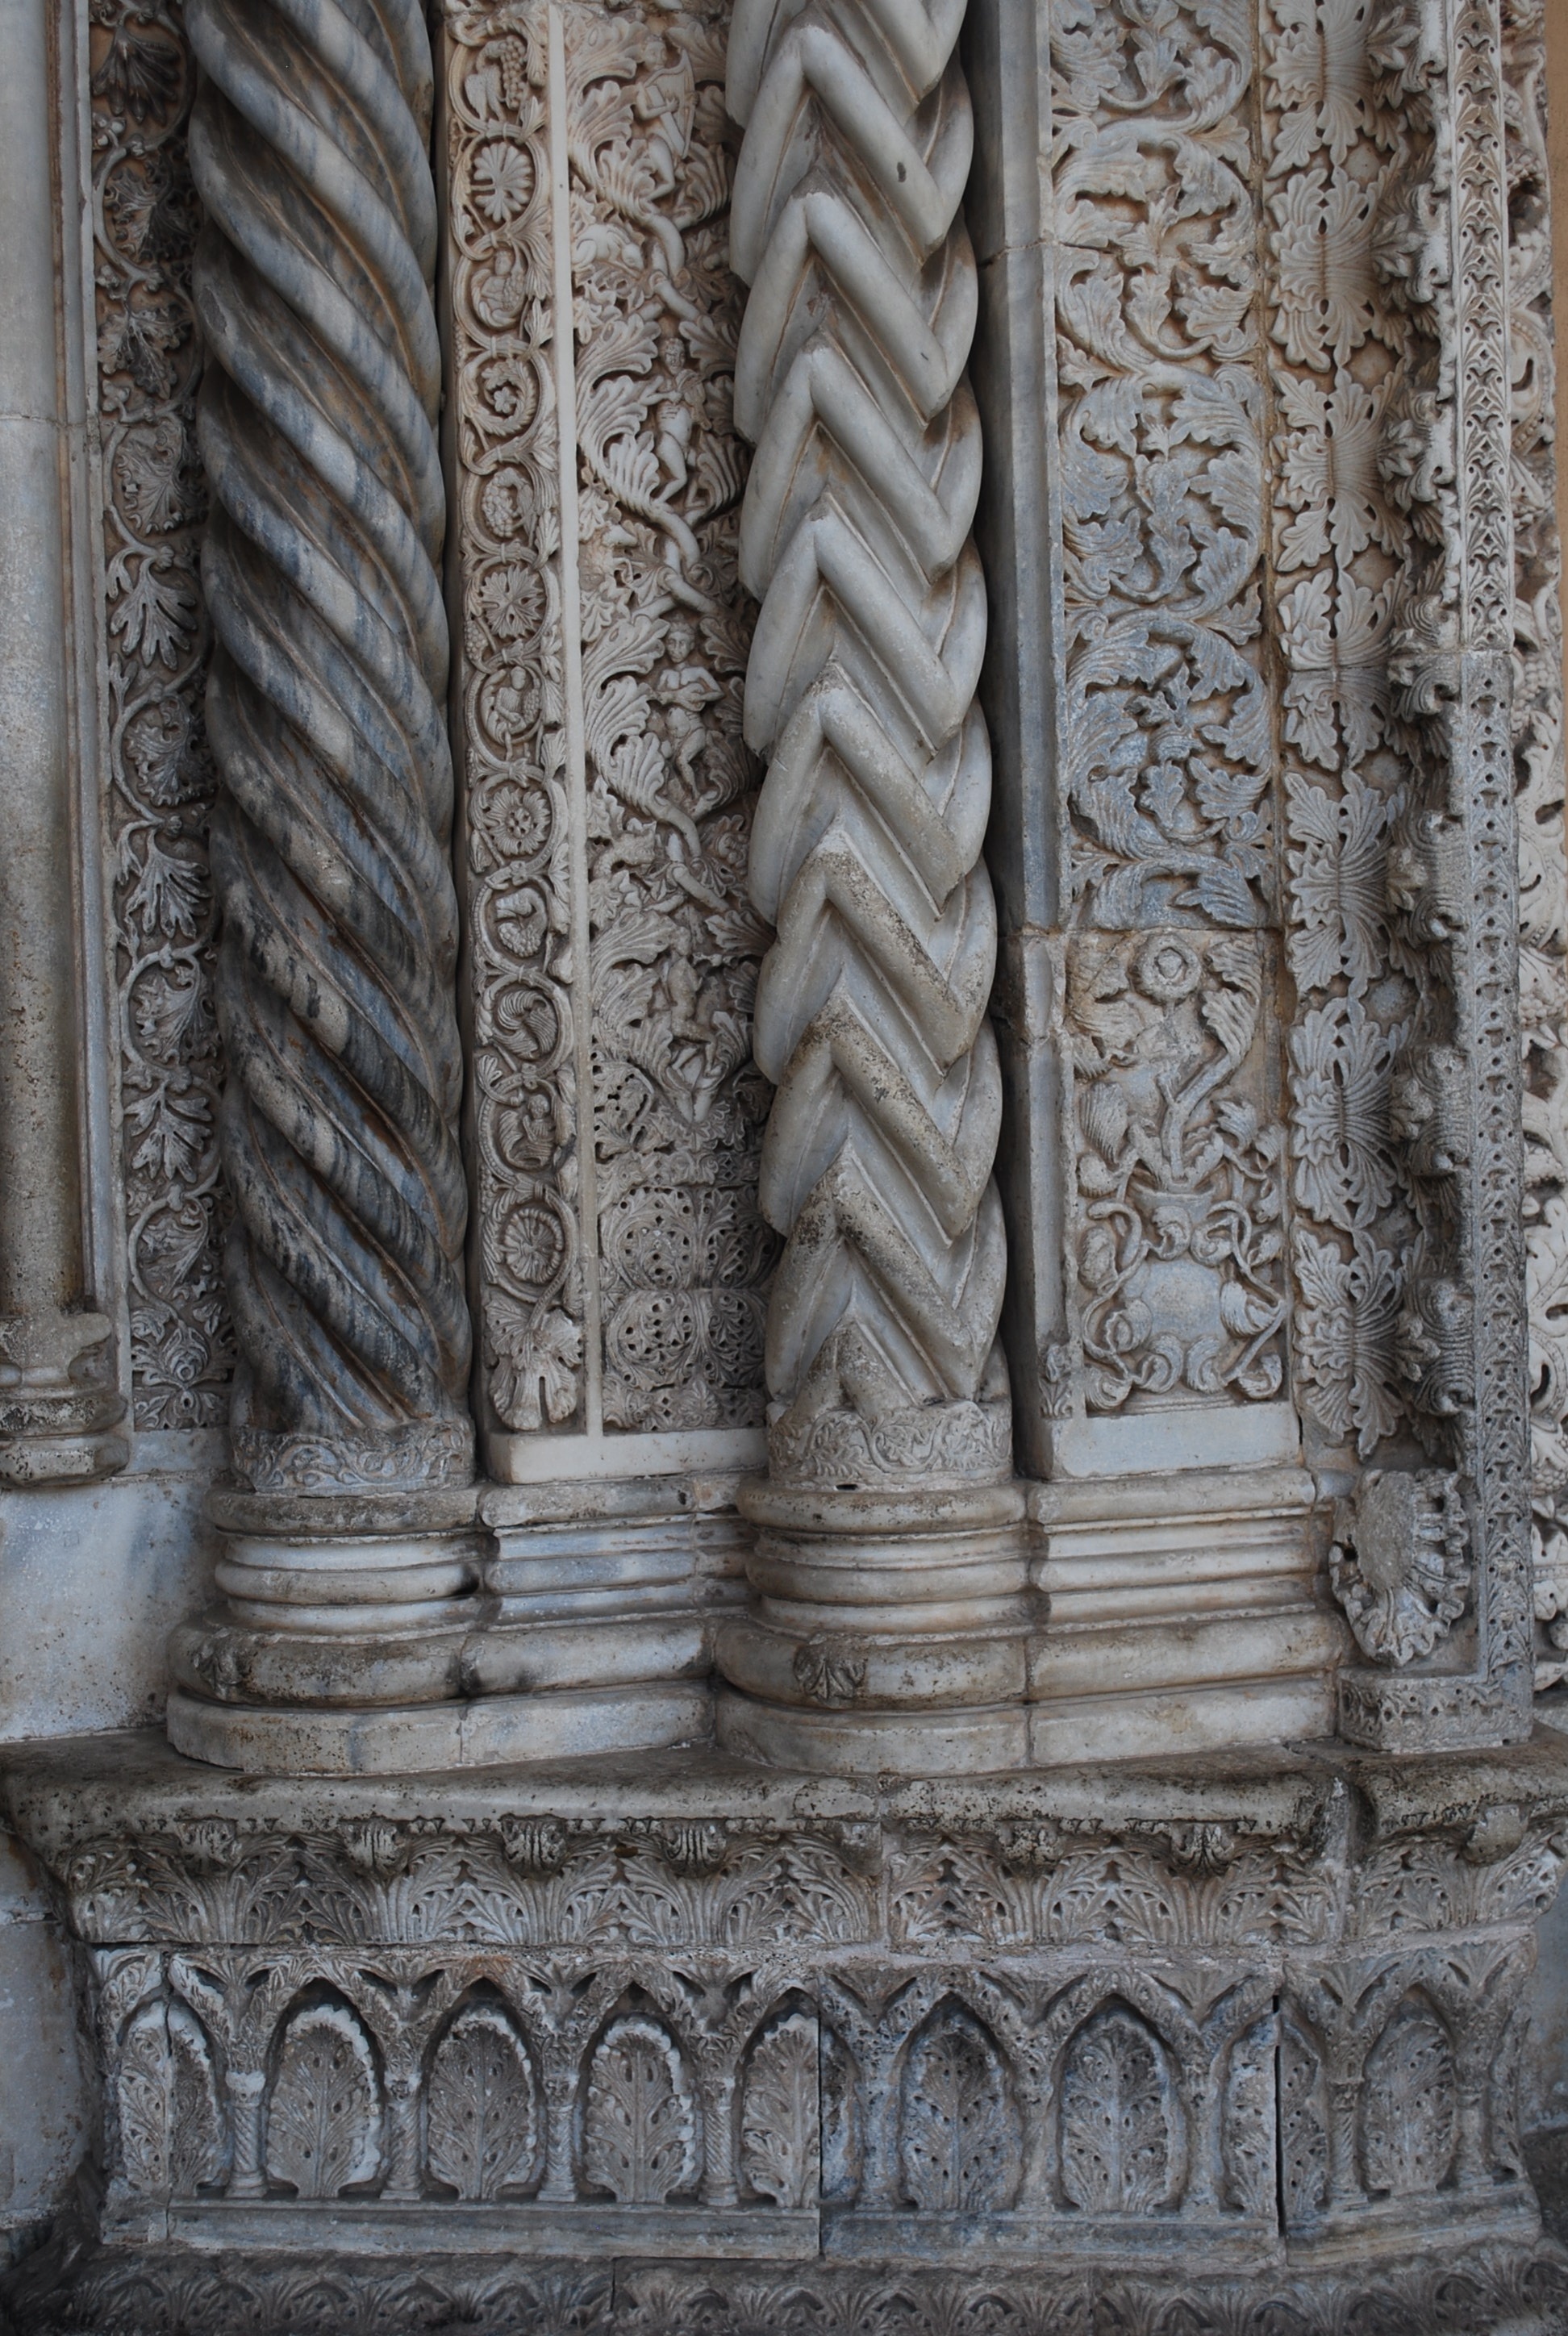
architecture, structure, monument, europe, statue, arch, column, ancient, italy, facade, cathedral, place of worship, sculpture, catholic, medieval, art, temple, ruins, carving, relief, italian, stele, stone carving, hindu temple, ancient history